Darkthrone

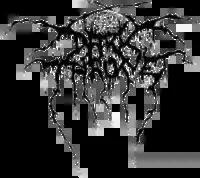
The Darkthrone logo, as it has appeared on the band's releases since its first album, "Soulside Journey". It was designed by Tassilo Förg, Gylve "Fenriz" Nagell, and Tomas Lindberg of Grotesque/At the Gates.

In 1991, influenced by Euronymous of Mayhem, Darkthrone adopted the aesthetic that would come to symbolize the black metal scene, donning corpse paint and working under pseudonyms. Gylve Nagell became "Fenriz," Ted Skjellum became "Nocturno Culto," and Ivar Enger adopted the name "Zephyrous." In August 1991, they recorded their second album, which was released in early 1992 and titled "A Blaze in the Northern Sky". This album featured Darkthrone's first black metal recordings, although Peaceville Records was initially skeptical about releasing it due to the band's drastic shift from their original death metal style. After the album was recorded, bassist Dag Nilsen left the band, stating that he did not wish to play black metal; he is credited only as "session bass" and does not appear in any photographs on the album.